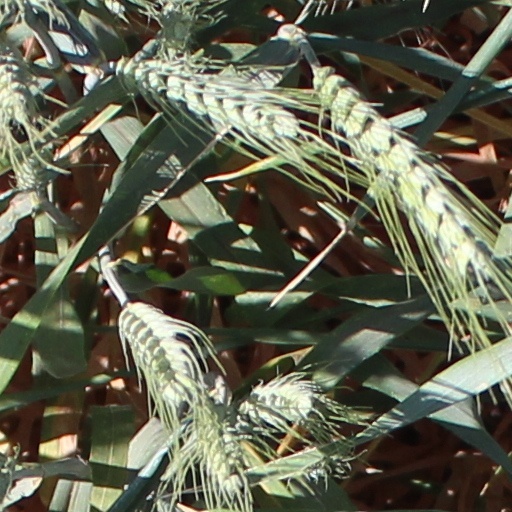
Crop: wheat